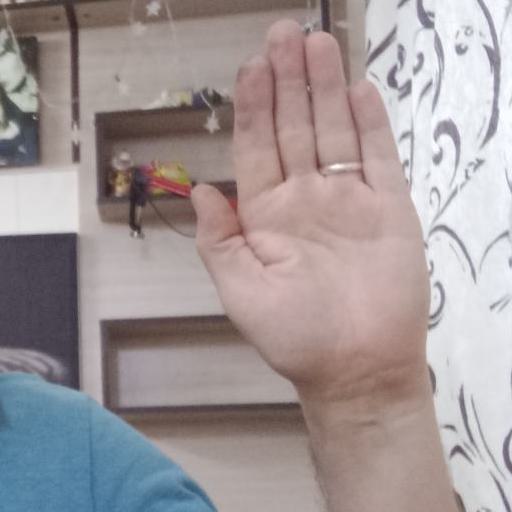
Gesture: stop